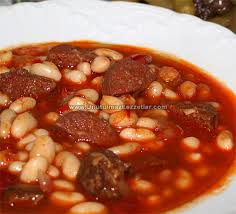
Yemek: kuru_fasulye